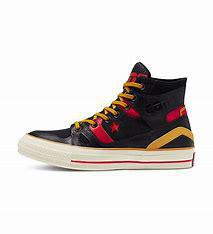
Brand: Converse
Model: Chuck Taylor All Star 1970S